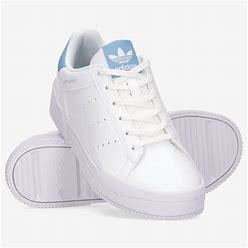
Brand: Adidas
Model: Court Tourino